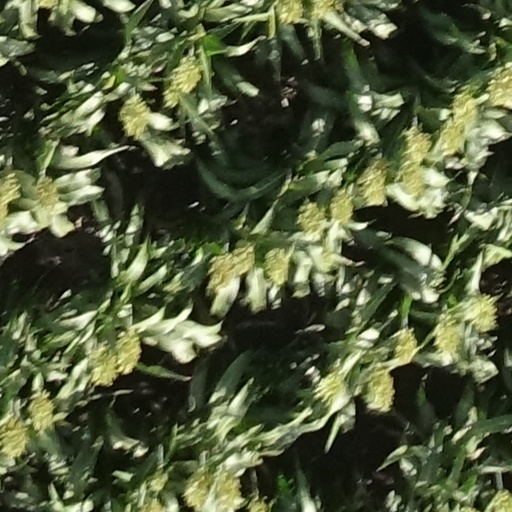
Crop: sorghum